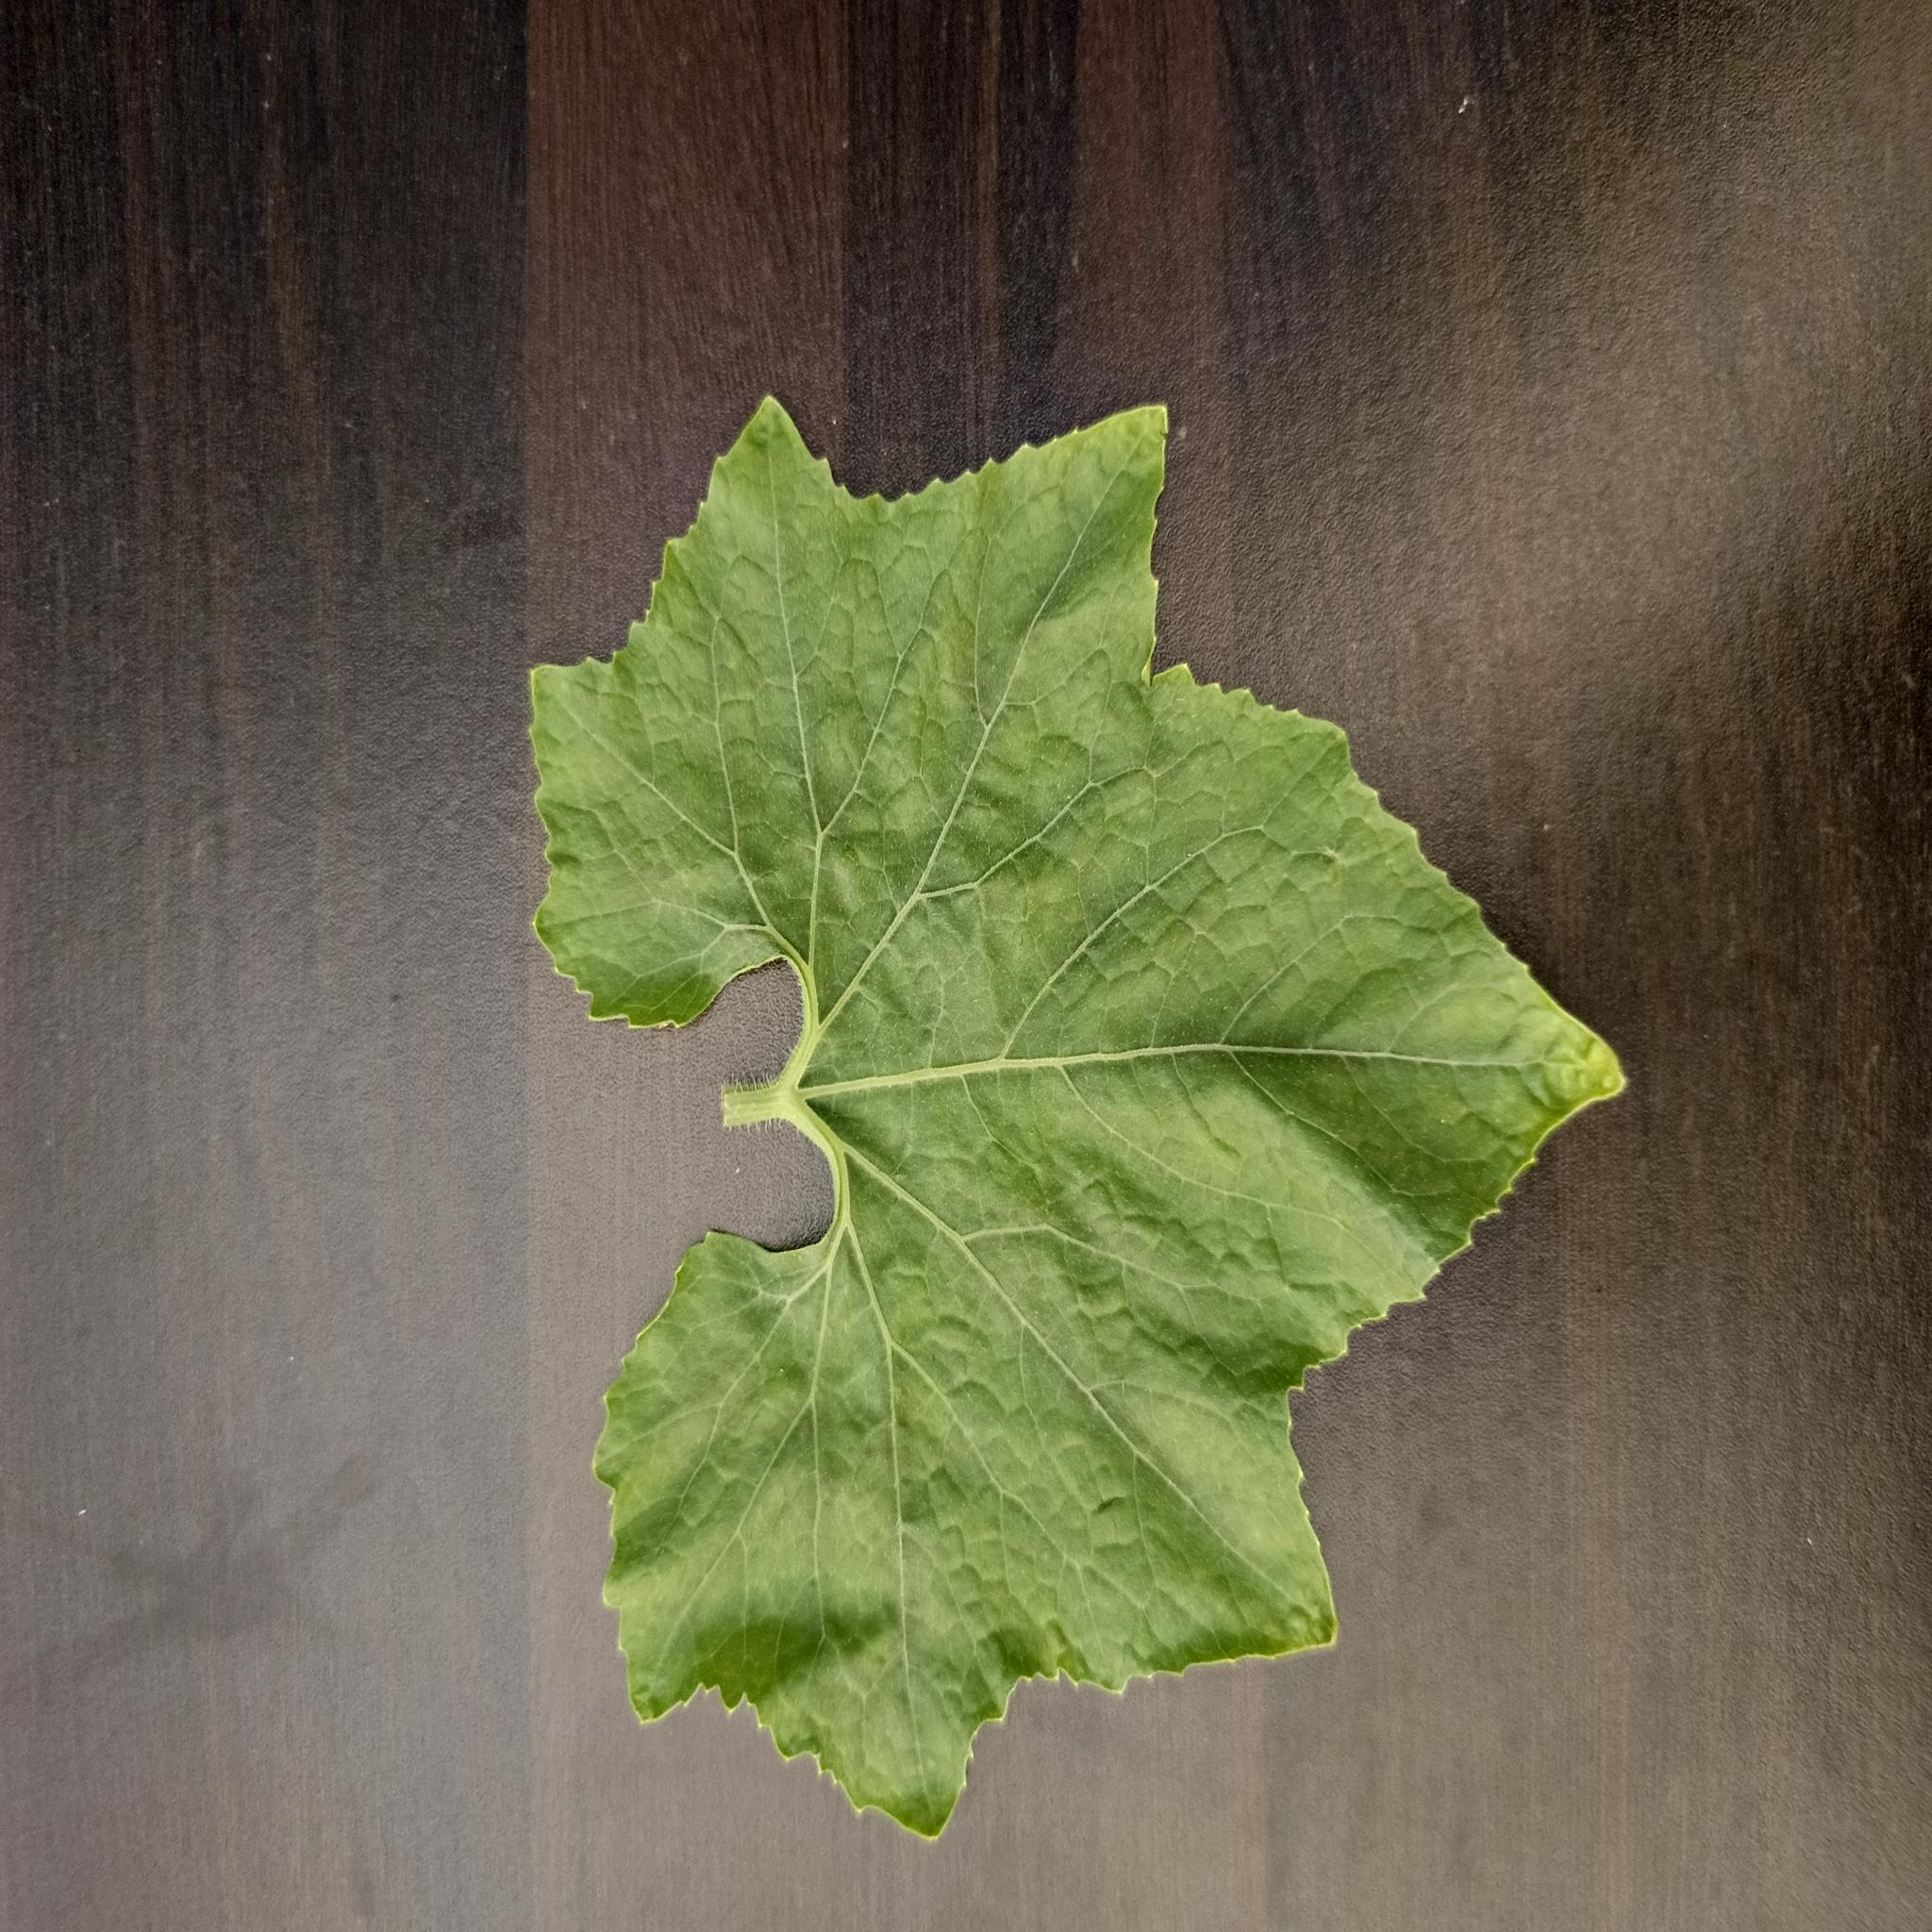
Label: Healthy